Military Honor Medal

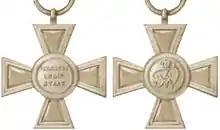
Military Honor Medal, 1st Class 1814

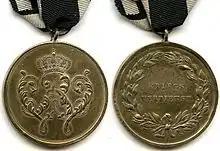
1864 version of the Military Honor Medal, 2nd Class

The 1814 version of the cross and medal shared the same design as the Honor Decoration, the only difference between the awards at that time was the color of ribbon suspending the cross. The General Honor Decoration for civil merit was suspended from a white with orange striped ribbon, while the Military Honor Medal was suspended from a black ribbon with white stripes.